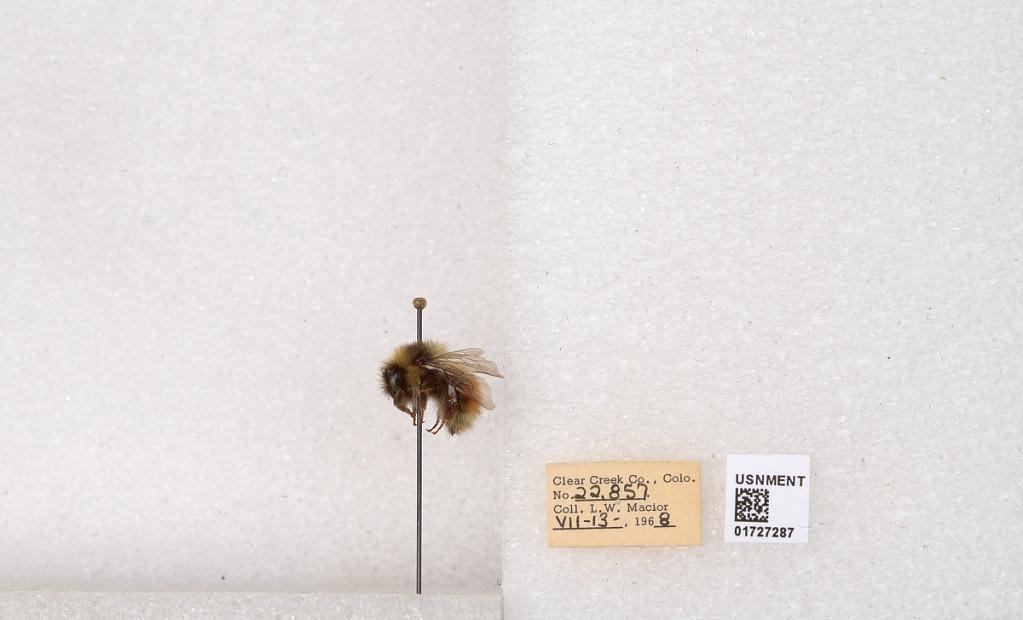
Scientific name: Bombus (Pyrobombus) sylvicola Kirby
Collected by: L. Macior
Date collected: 1968-7-13
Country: United States
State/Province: Colorado
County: Clear Creek
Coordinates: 39.6891, -105.644